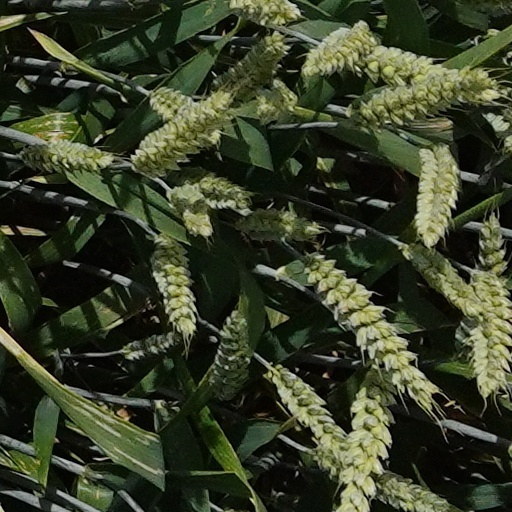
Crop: wheat